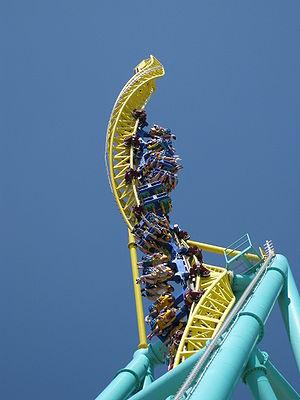
Fantasy Kingdom ouvert au public le 19 février